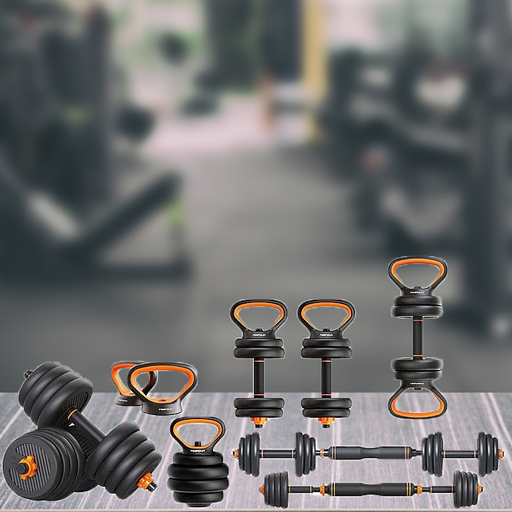
קטגוריה: אסתטיקה טיפוח ובריאות
תיאור: סט אימון כוח 6 ב-1